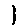
Label: 1